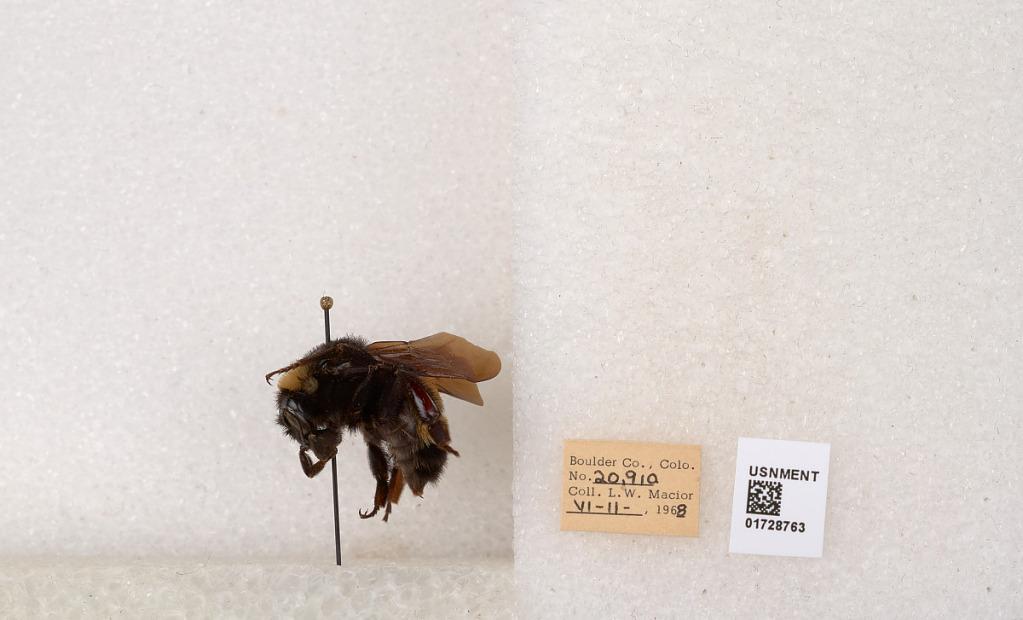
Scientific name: Bombus (Bombus) nevadensis auricormus
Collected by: L. Macior
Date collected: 1968-6-11
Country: United States
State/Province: Colorado
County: Boulder
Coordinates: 40.0925, -105.358